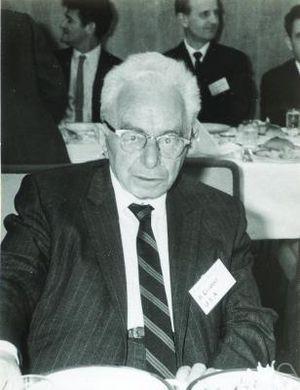
Mars
Richard Courant est un mathématicien germano-américain.